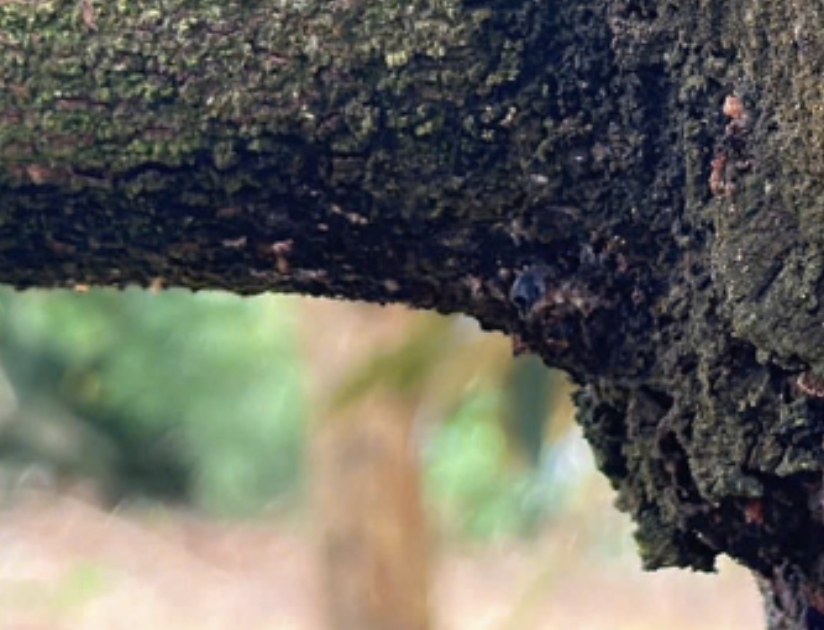
Label: stem_cracking_ gummosis